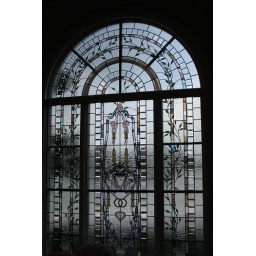
My "where in the world" shot of Francks glass window